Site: brandenburg
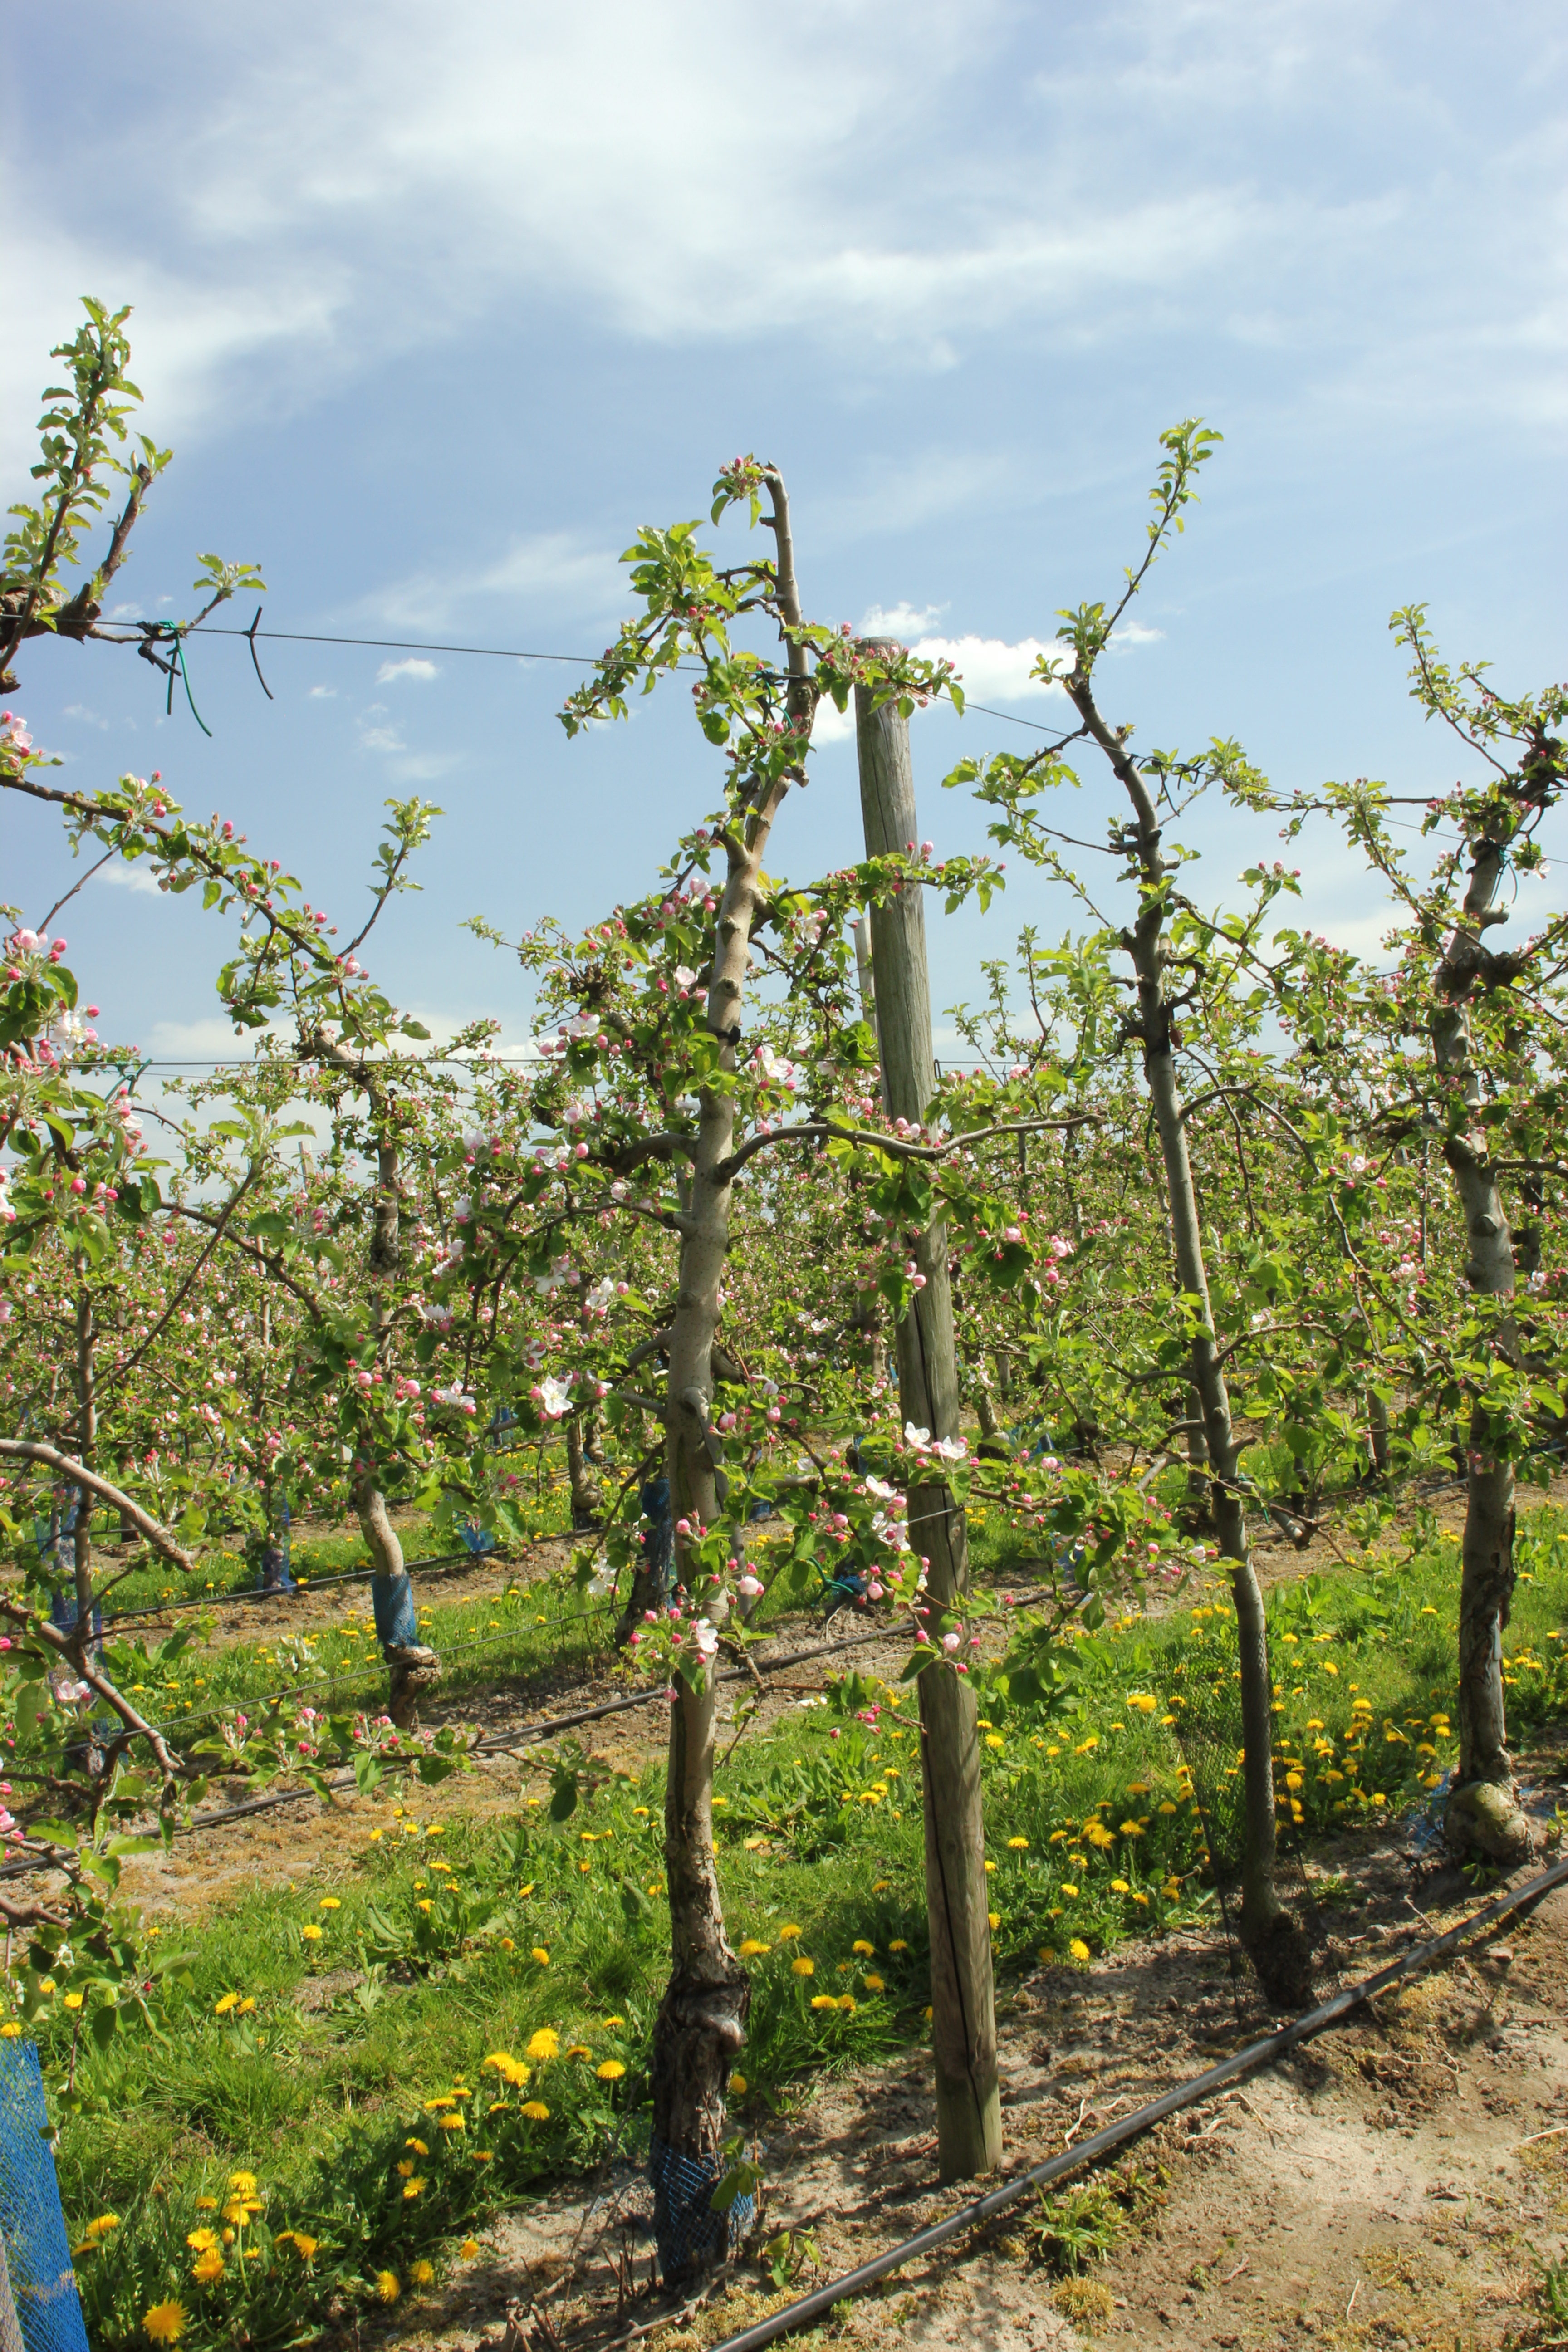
Growth stage (BBCH 57): Inflorescence emergence